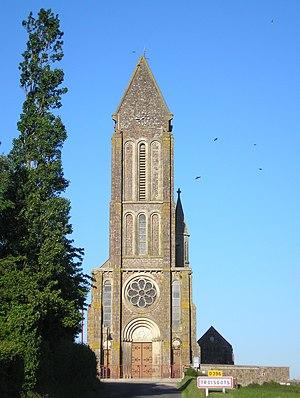
Troisgots est une ancienne commune française, située dans le département de la Manche en région Normandie, peuplée de 339 habitants.